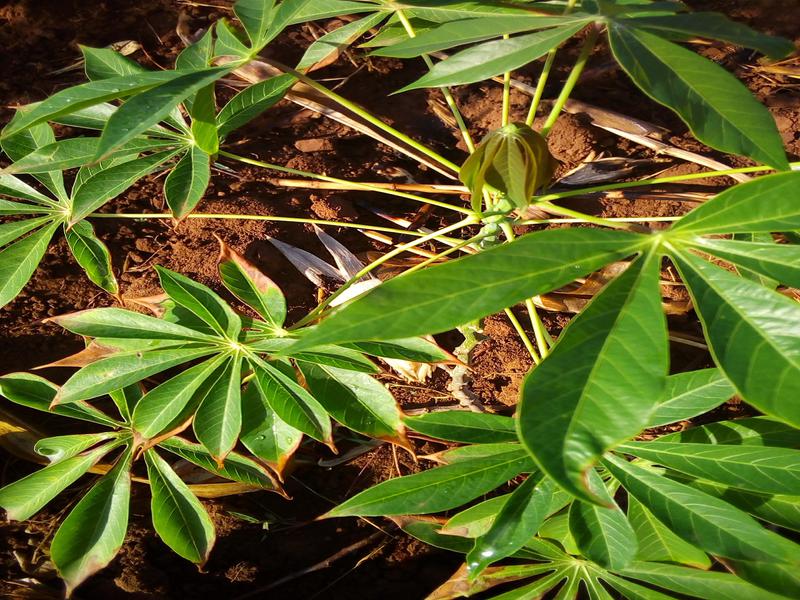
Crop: cassava
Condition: healthy